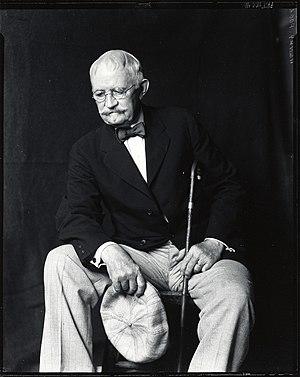
Henry Rankin Poore, né le 21 mars 1859 à Newark dans le New Jersey et décédé le 15 août 1940 à Orange dans le même état aux États-Unis, est un peintre et un illustrateur américain, également connu pour ces écrits sur l'art, son activité de professeur et de conférencier et son travail de critique. Il est notamment connu pour ces peintures de paysages et d'animaux et pour ces illustrations en noir et blanc.